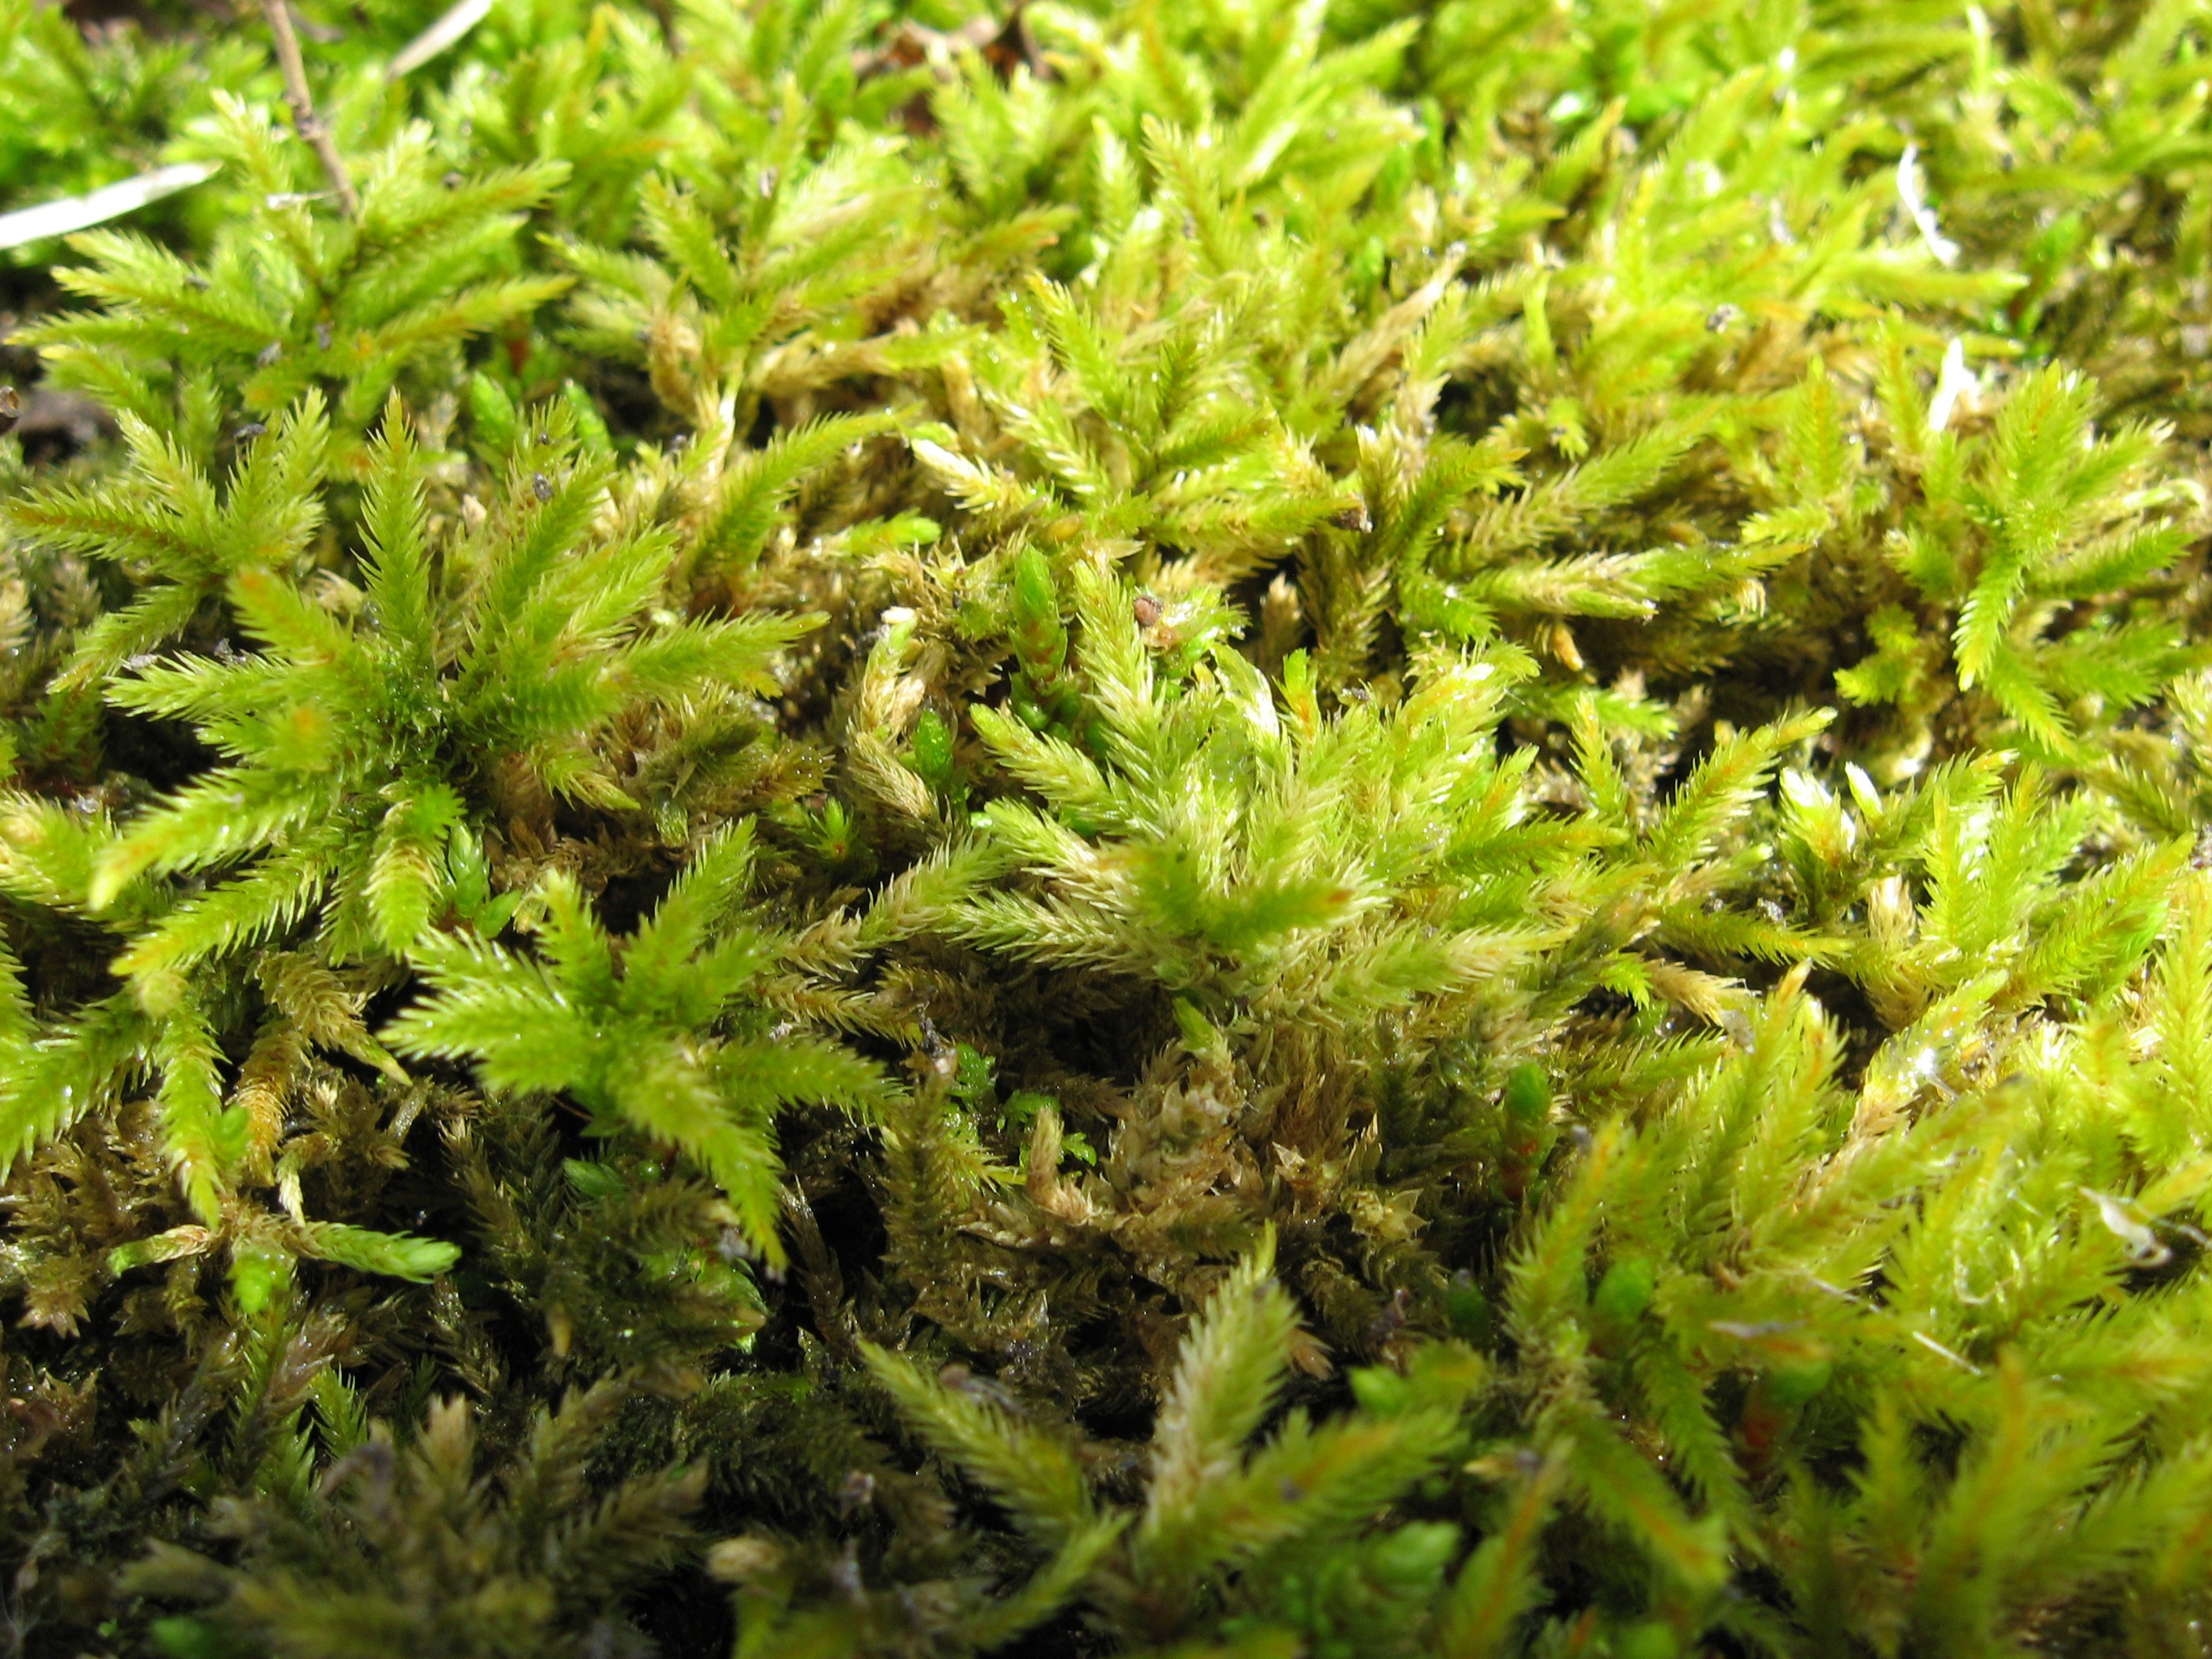
tree, grass, branch, plant, lawn, leaf, flower, moss, green, macro, botany, flora, plants, surface, dense, close up, leaves, shrub, growing, damp, thick, clumps, mats, mosses, woody plant, land plant, non vascular land plant, growths, flowerless